List of inscriptions in Serbia

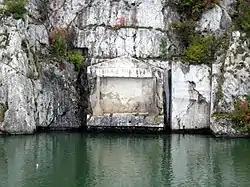
Tabula Traiana

meaning: "Emperor Nerva son of the divine Nerva, Nerva Trajan, the Augustus, Germanicus, Pontifex Maximus, invested for the fourth time as Tribune, Father of the Fatherland, Consul for the third time, excavating mountain rocks and using wood beams has made this road."